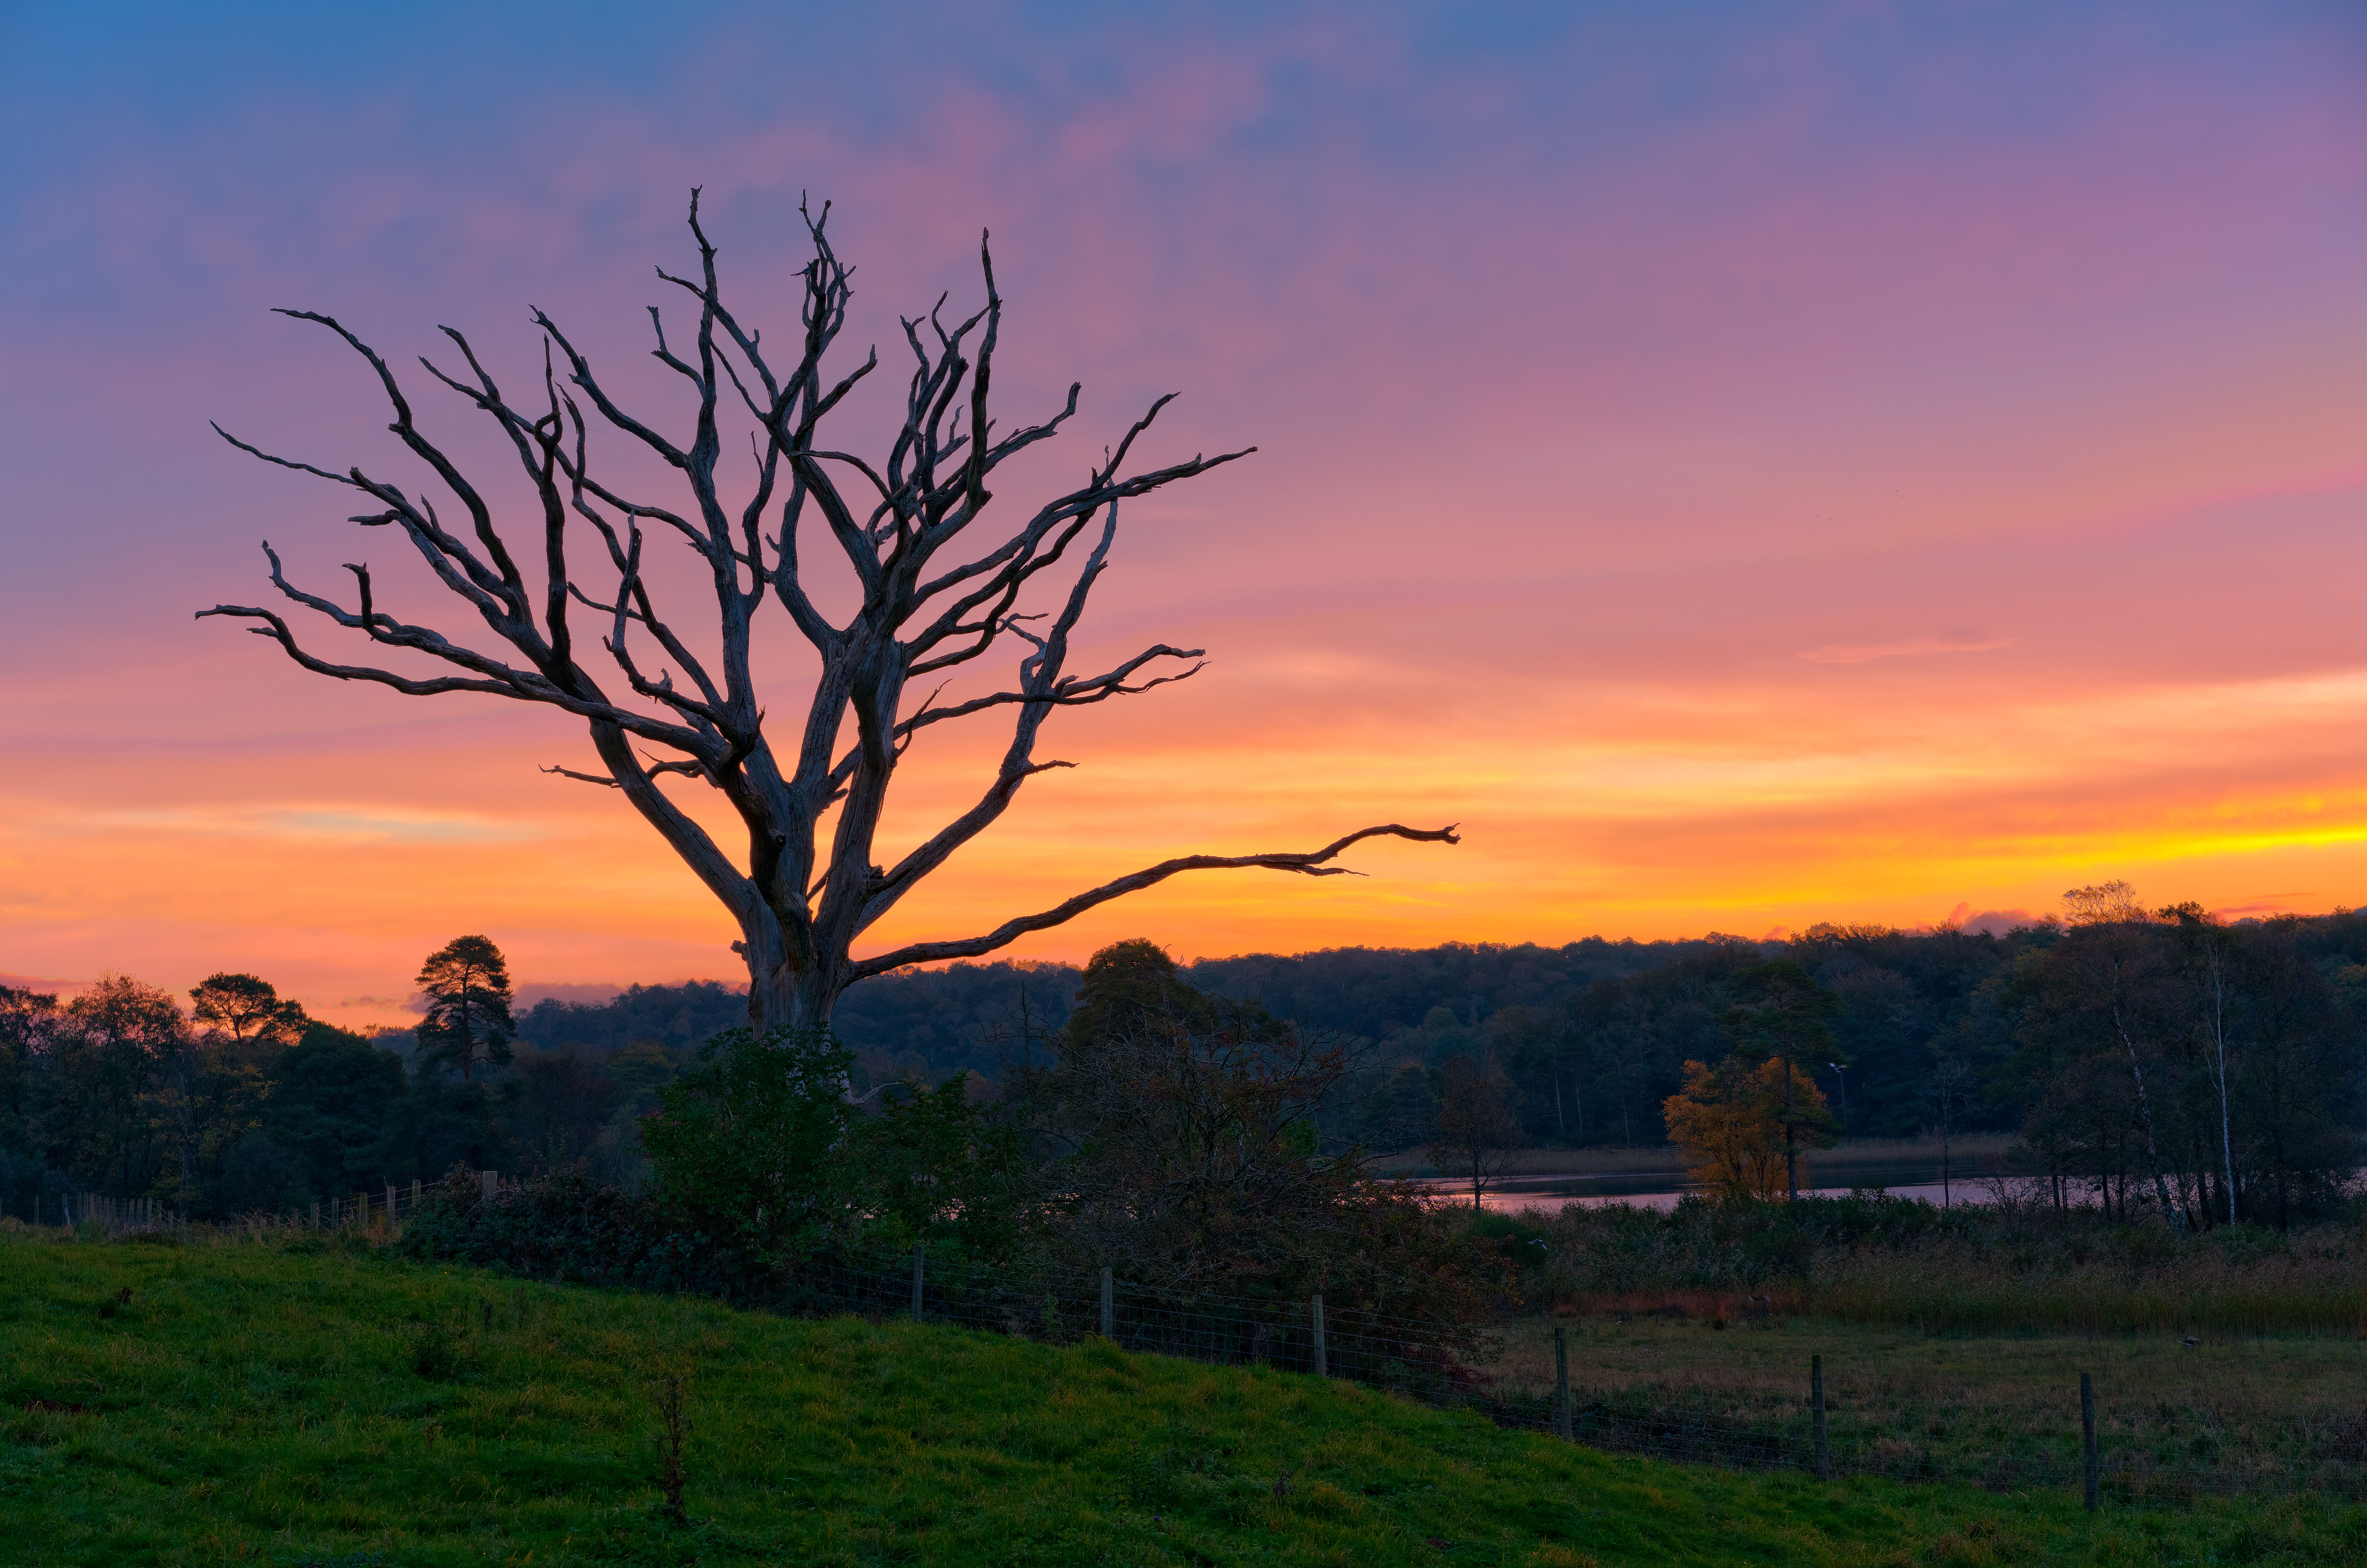
landscape, tree, nature, horizon, branch, walking, cloud, sky, sunrise, sunset, field, meadow, prairie, morning, hill, dawn, dusk, evening, autumn, savanna, plain, lancashire, 20161016, haweswater, living, places, silverdale, themes, type, 2015, cool image, grassland, i, afterglow, rural area, atmospheric phenomenon, woody plant